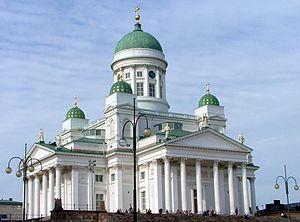
Kruununhaka est un quartier du district de Vironniemi au centre d'Helsinki, la capitale finlandaise.
La place du Sénat est une place carrée au centre d'Helsinki, en Finlande. Elle présente la particularité de réunir les pouvoirs politique, religieux, scientifique et commercial. On y trouve, entre autres, le palais du gouvernement, la cathédrale luthérienne, la maison Sederholm et le bâtiment principal de l'université.